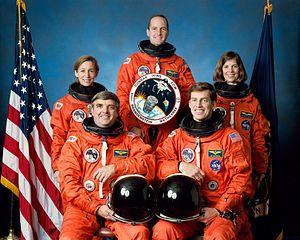
STS-32 est la neuvième mission de la navette spatiale Columbia.